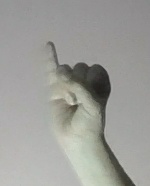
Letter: meem